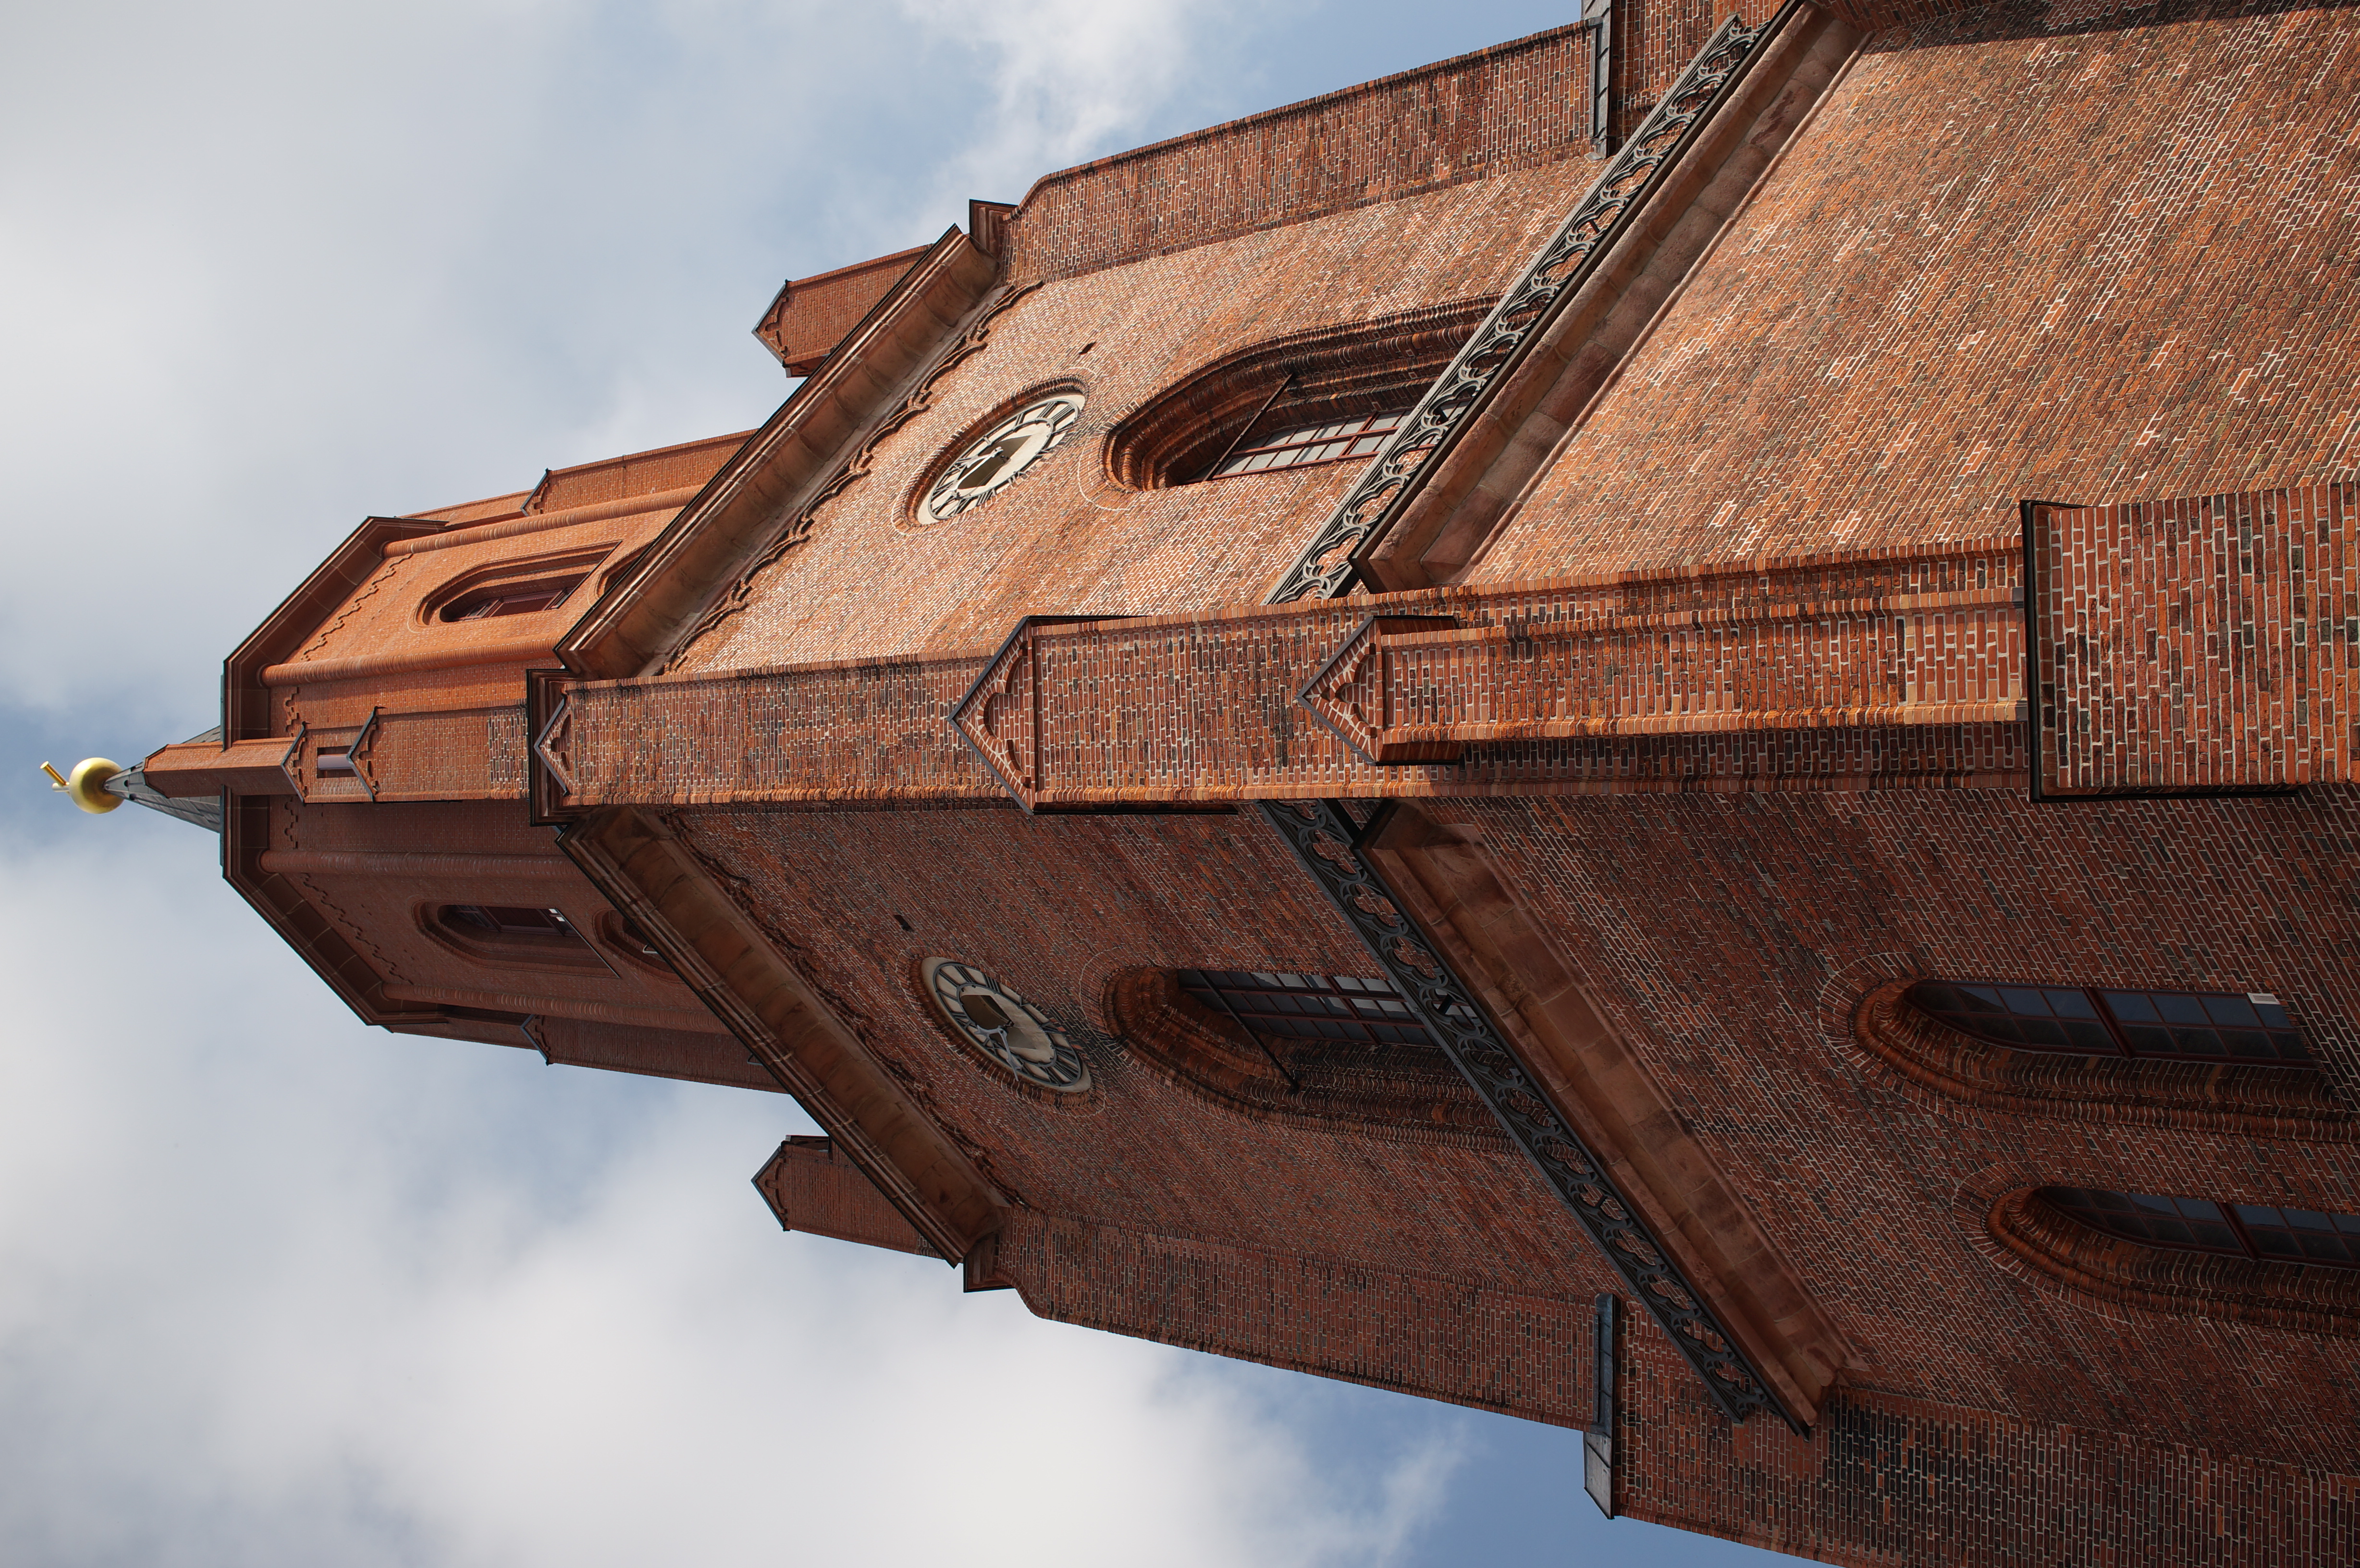
wood, roof, vehicle, mast, 2014, germany, deutschland, sony, sigma, watercraft, nex, nex6, brandenburg, lenstagged, steffenzahn, 30mm, sigma30mm28exdn, sigma30mmf28, sigma30mmf28dn, sigma30mm, man made object